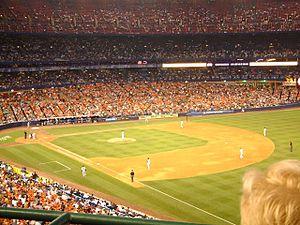
Le Shea Stadium était un stade de baseball, situé à Flushing dans l'arrondissement de Queens, à New York. Le Shea Stadium se situait aux alentours de Flushing Meadows-Corona Park et se trouvait donc à proximité de l'aéroport de LaGuardia et des terrains de tennis de l'US Open.
Baby's in Black est une chanson des Beatles parue sur leur 4ᵉ album, Beatles for Sale le 4 décembre 1964. Elle a été composée par John Lennon et Paul McCartney. La chanson est une complainte au sujet d'une femme en noir qui ne pense qu'à un homme qui ne reviendra pas, au grand dam du chanteur qui, lui, ne pense qu'à elle. Certains auteurs spéculent que cette chanson ferait allusion à Astrid Kirchherr, endeuillée à la suite de la mort prématurée de son amoureux et ancien membre du groupe, Stuart Sutcliffe.